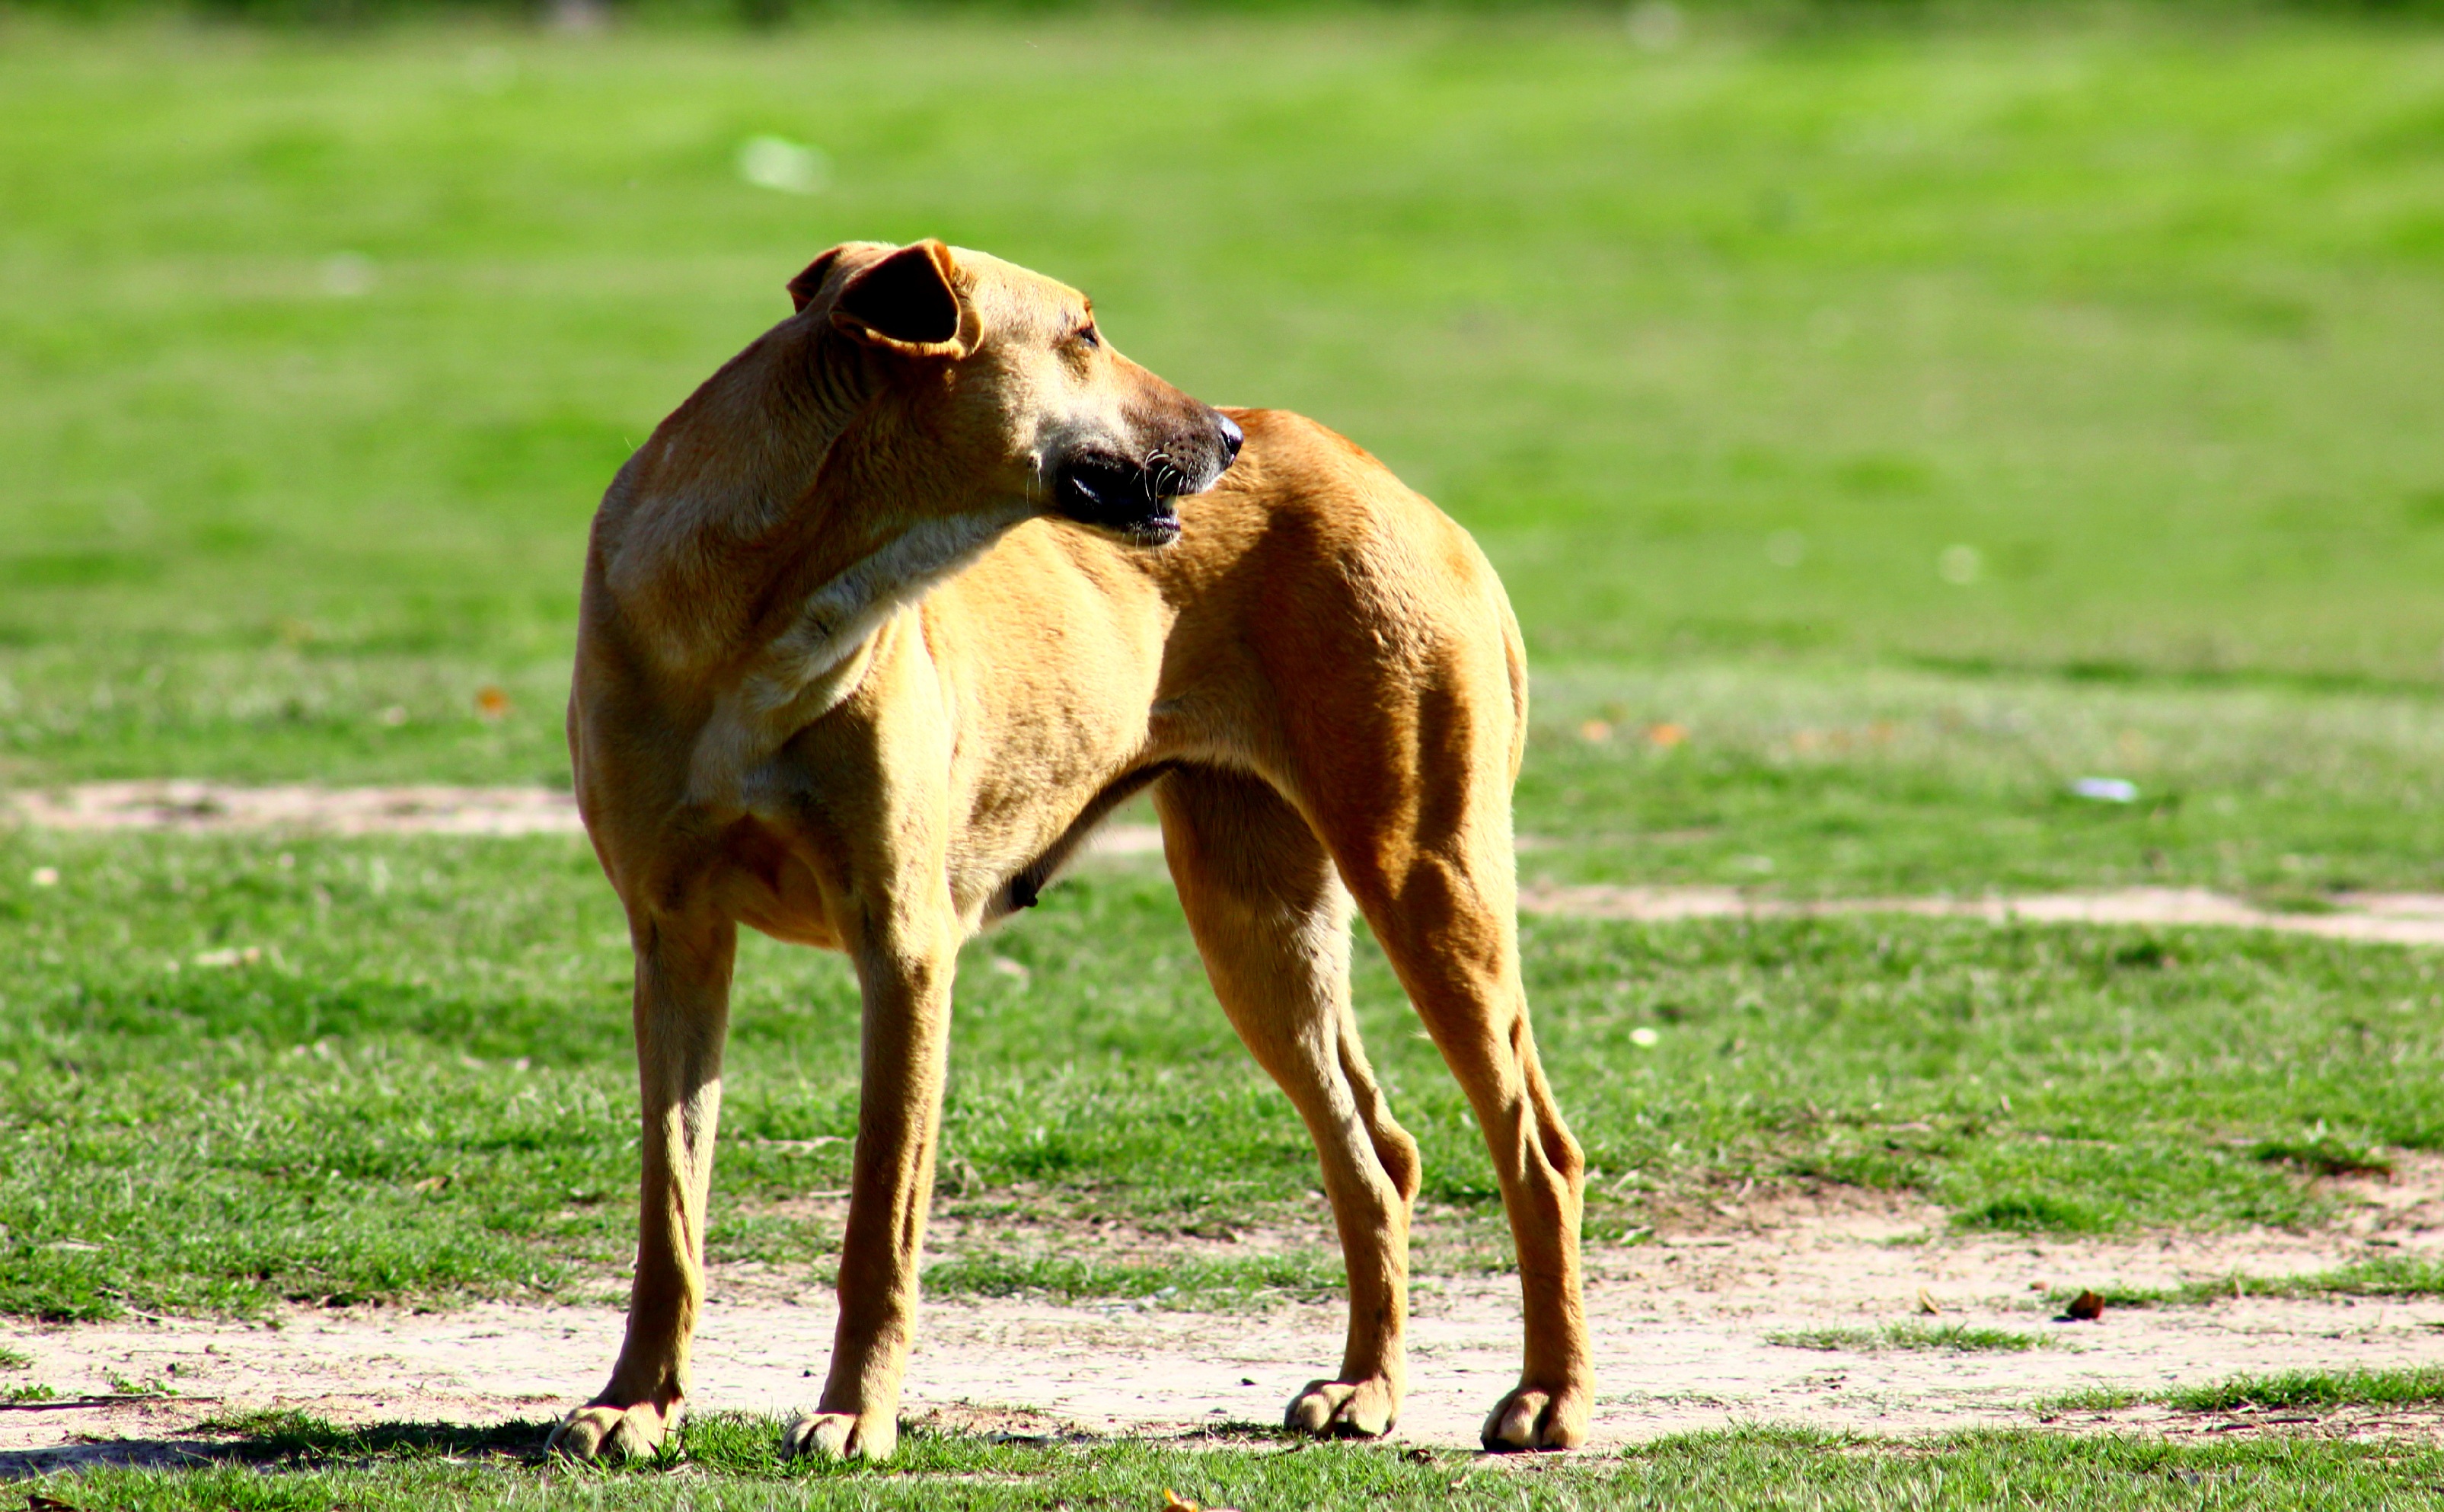
dog, animal, mammal, hound, thirsty, vertebrate, greyhound, dog like mammal, animal sports, dog sports, sighthound